Cross Roads Presbyterian Church and Cemetery and Stainback Store

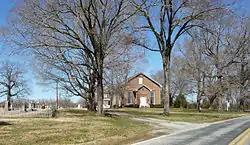
Crossroads Presbyterian Church, March 2014

Cross Roads Presbyterian Church and Cemetery and Stainback Store are historic buildings near Mebane, Alamance County, North Carolina. The church was built in 1876, and is a 1 1/2-story, brick vernacular church building. The Stainback Store, across from the church, was built about 1888, and is a simple two-story gable front frame structure built from materials of the original church building and session house from about 1792. Located near the church is the contributing cemetery established about 1792.